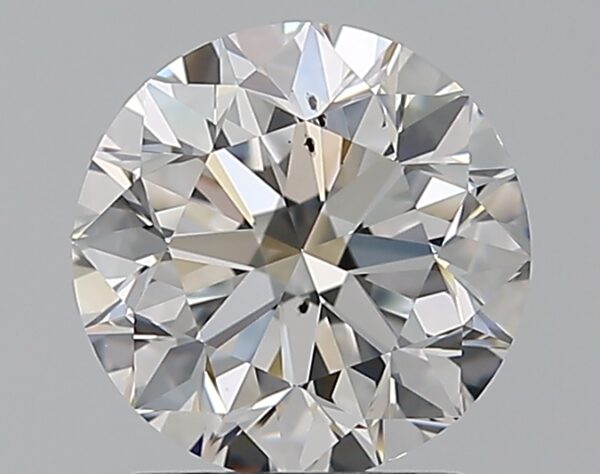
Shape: round
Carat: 1.5
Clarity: SI1
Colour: D
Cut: VG
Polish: EX
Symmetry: EX
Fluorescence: N
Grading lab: GIA
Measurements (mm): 7.11 x 7.16 x 4.59